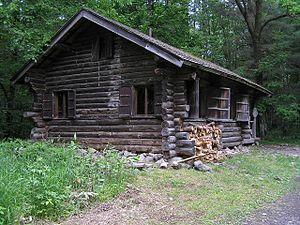
La construction en bois massif empilé est un système constructif en bois, faisant usage de troncs, rondins ou madriers de bois massifs. Ce système constructif emploie des grumes écorcées et ajustées les unes aux autres, dont le diamètre fait généralement entre 25 et 35 cm. C'est selon Eugène Viollet-le-Duc, avec la charpente l'autre manière principale de construire en bois. On peut distinguer plusieurs manières de construire traditionnelles principales :